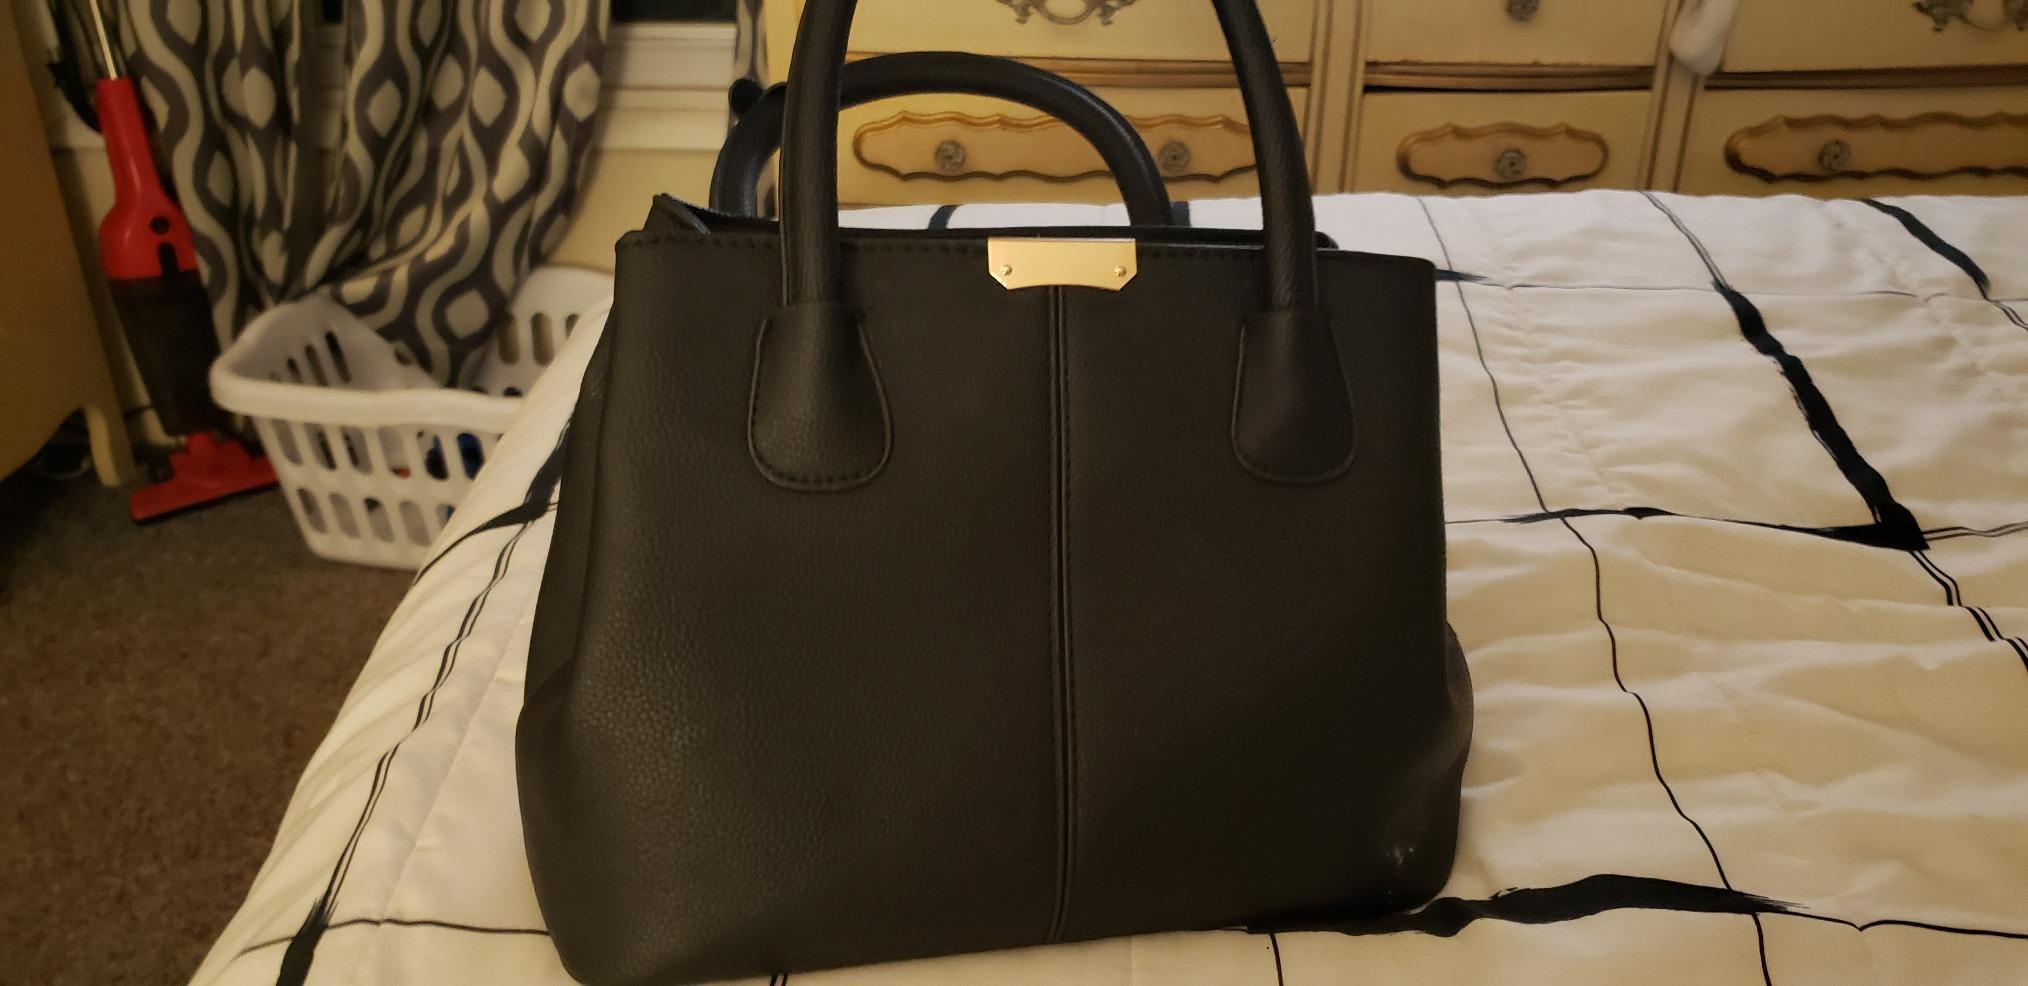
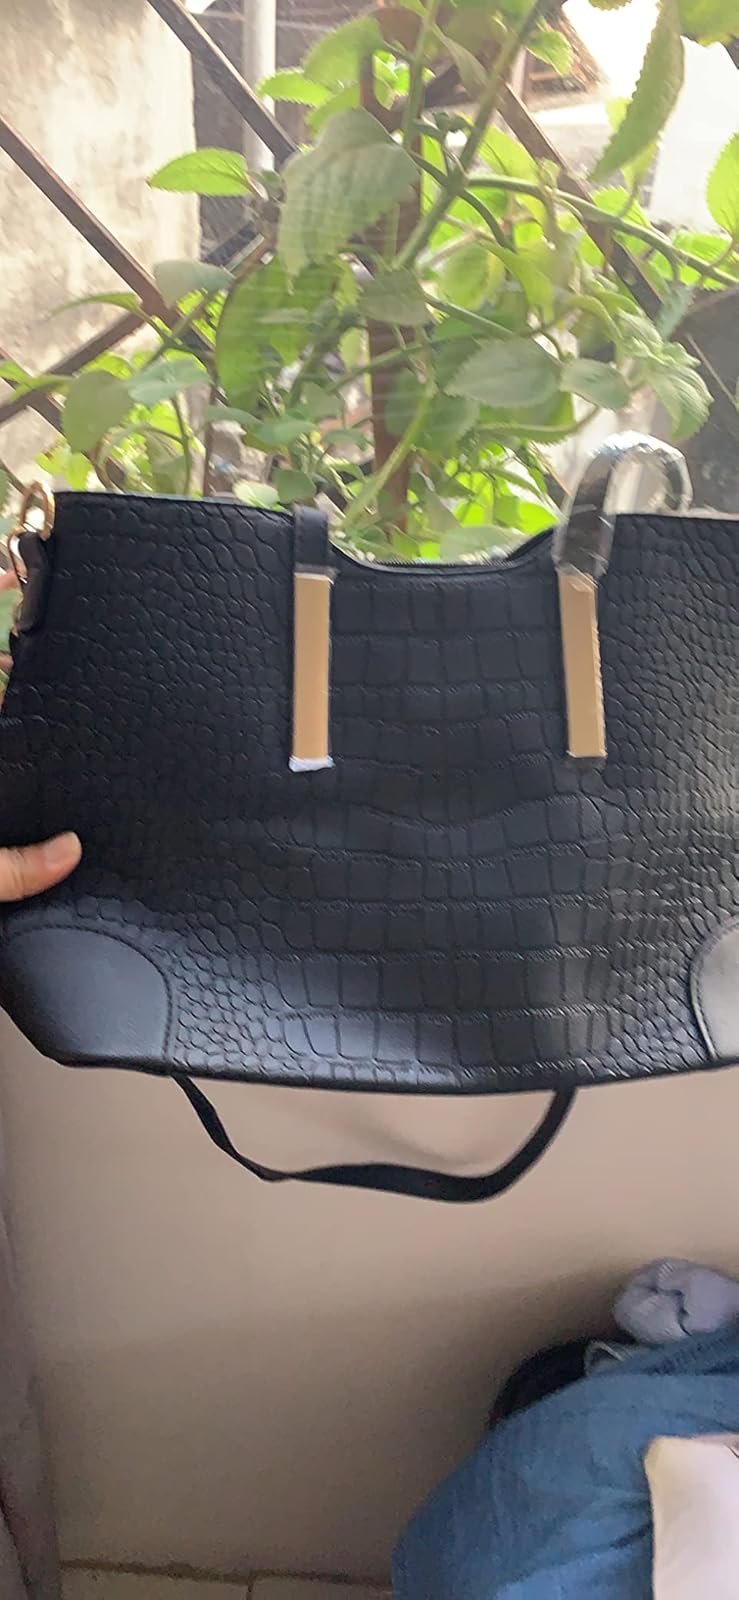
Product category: accessories_handbag
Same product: no